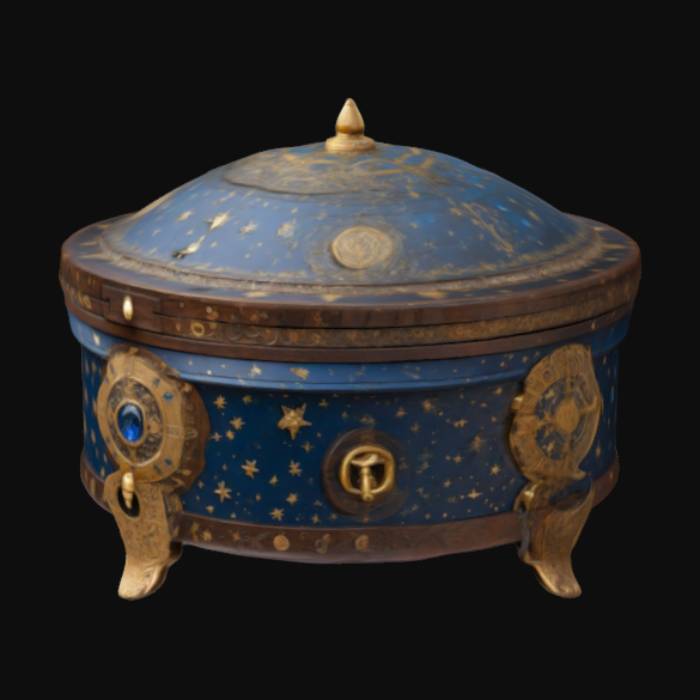
미적 점수 (1~10점): 8